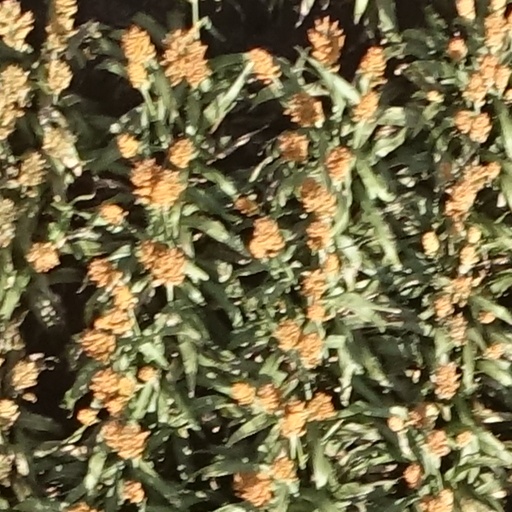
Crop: sorghum